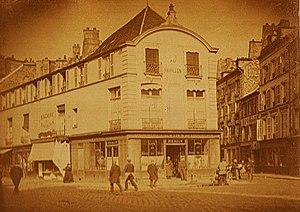
Saint-Denis. Rue Gabriel-Péri
La rue Gabriel-Péri est une voie de communication de Saint-Denis.